Tropical storms Amanda and Cristobal

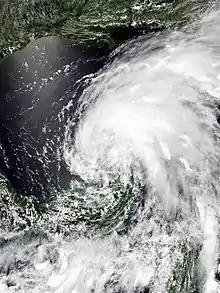
Tropical Storm Cristobal re-intensifying just north of the Yucatán Peninsula on June 5

Cristobal exited the Yucatán on June 5 and entered the southern Gulf of Mexico. The much-broader cyclone moved further north as dry air and interaction with an upper-level trough to the east began to strip Cristobal of its central convection, with most of the convection being displaced to the east and north of the center, and thoroughly ridding Cristobal of a typical tropical cyclone structure. Reconnaissance aircraft found Cristobal slightly stronger on the afternoon of June 6, despite being poorly-organized. Observations from the NHC suggested that Cristobal resembled a subtropical cyclone rather than a tropical cyclone during this period, with the strongest winds and convection displaced well to the east of the center; however, the agency still classified Cristobal as a tropical storm. Tropical Storm Cristobal then made landfall on June 7 at 22:10 UTC, in southeast Louisiana, east of Grand Isle at its second peak intensity of ; the barometric pressure at landfall was .